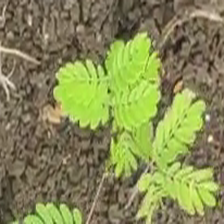
Weed species: Dwarf_cassia_(Chamaecrista pumila)